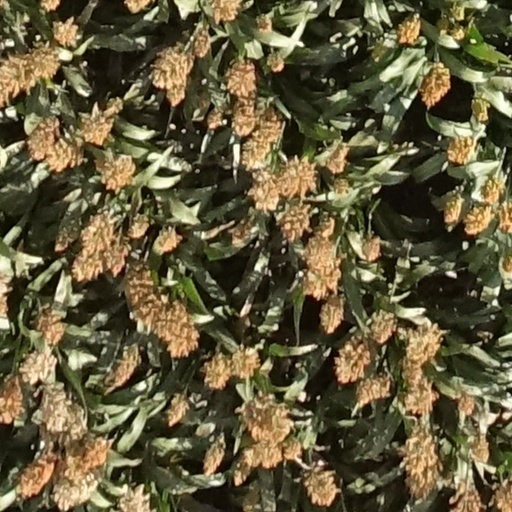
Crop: sorghum